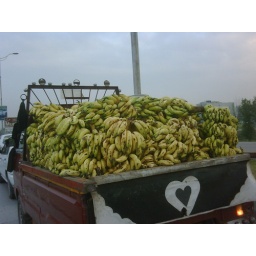
Loads of bananas being carried to the market in Islamabad!